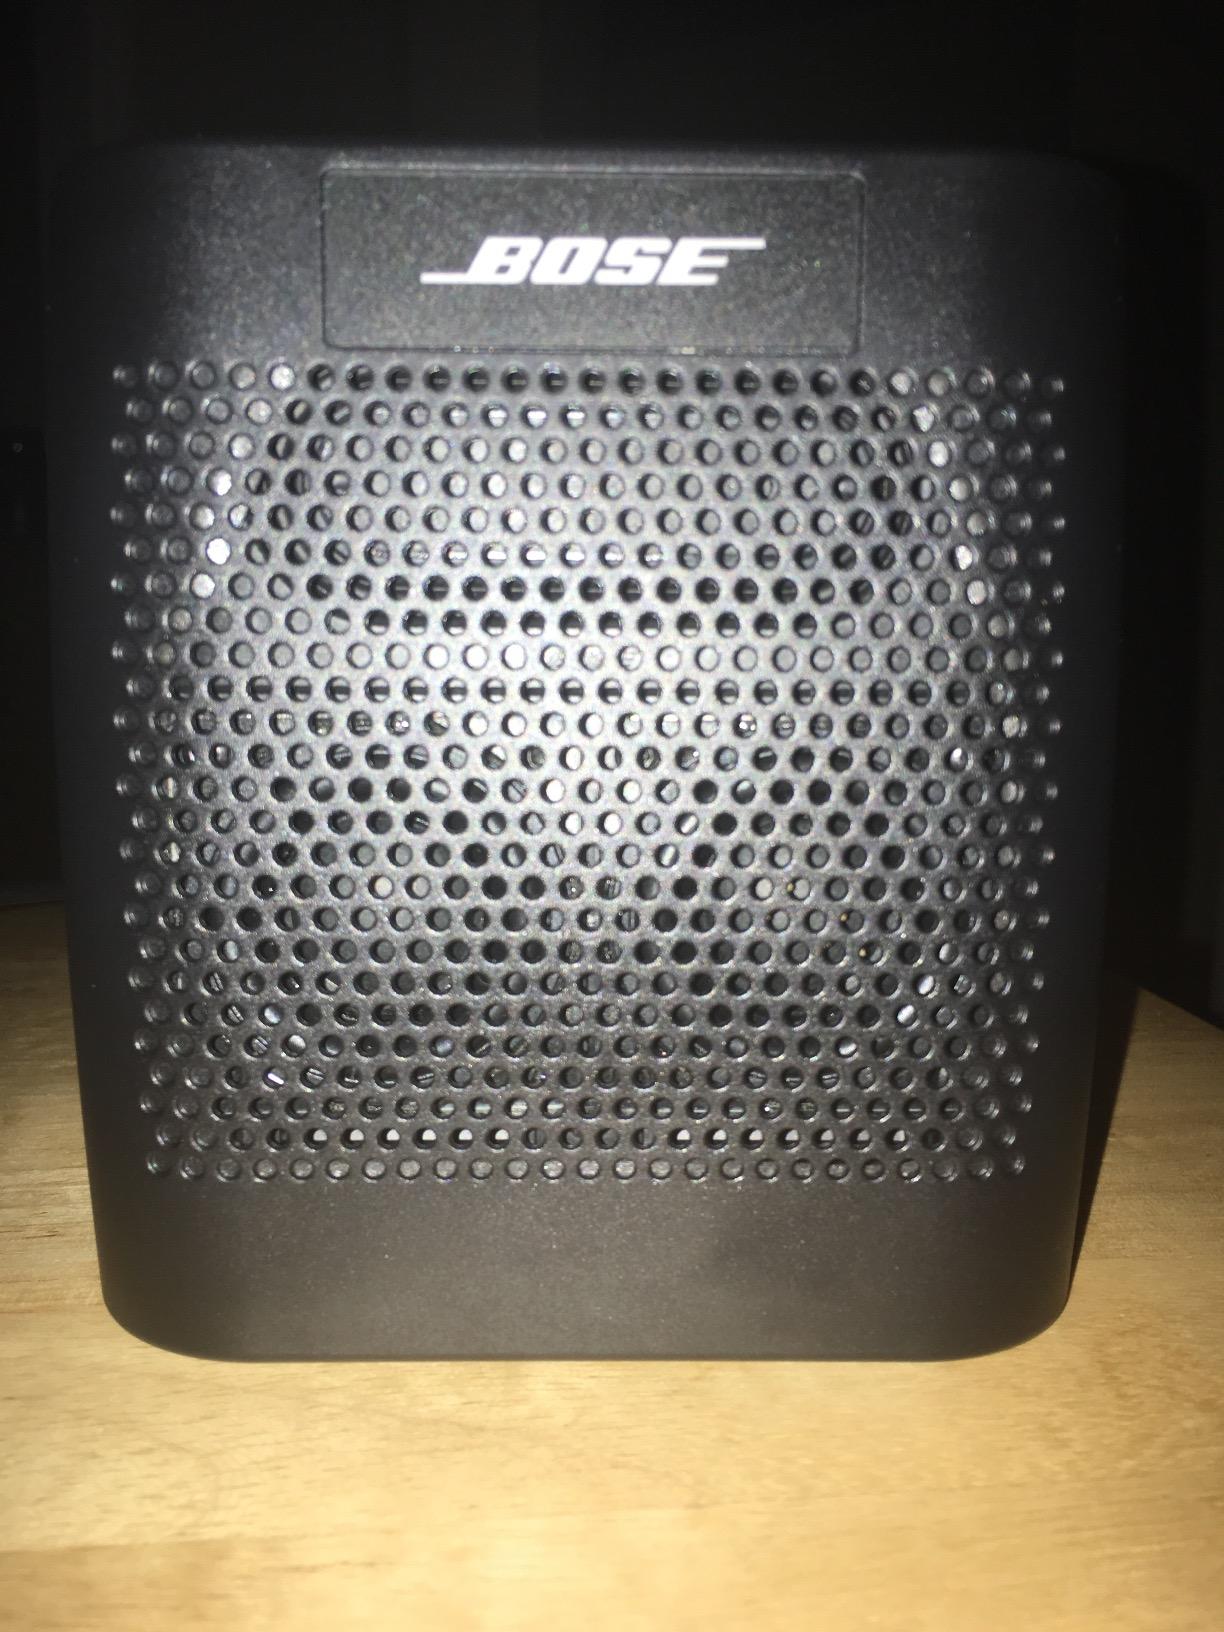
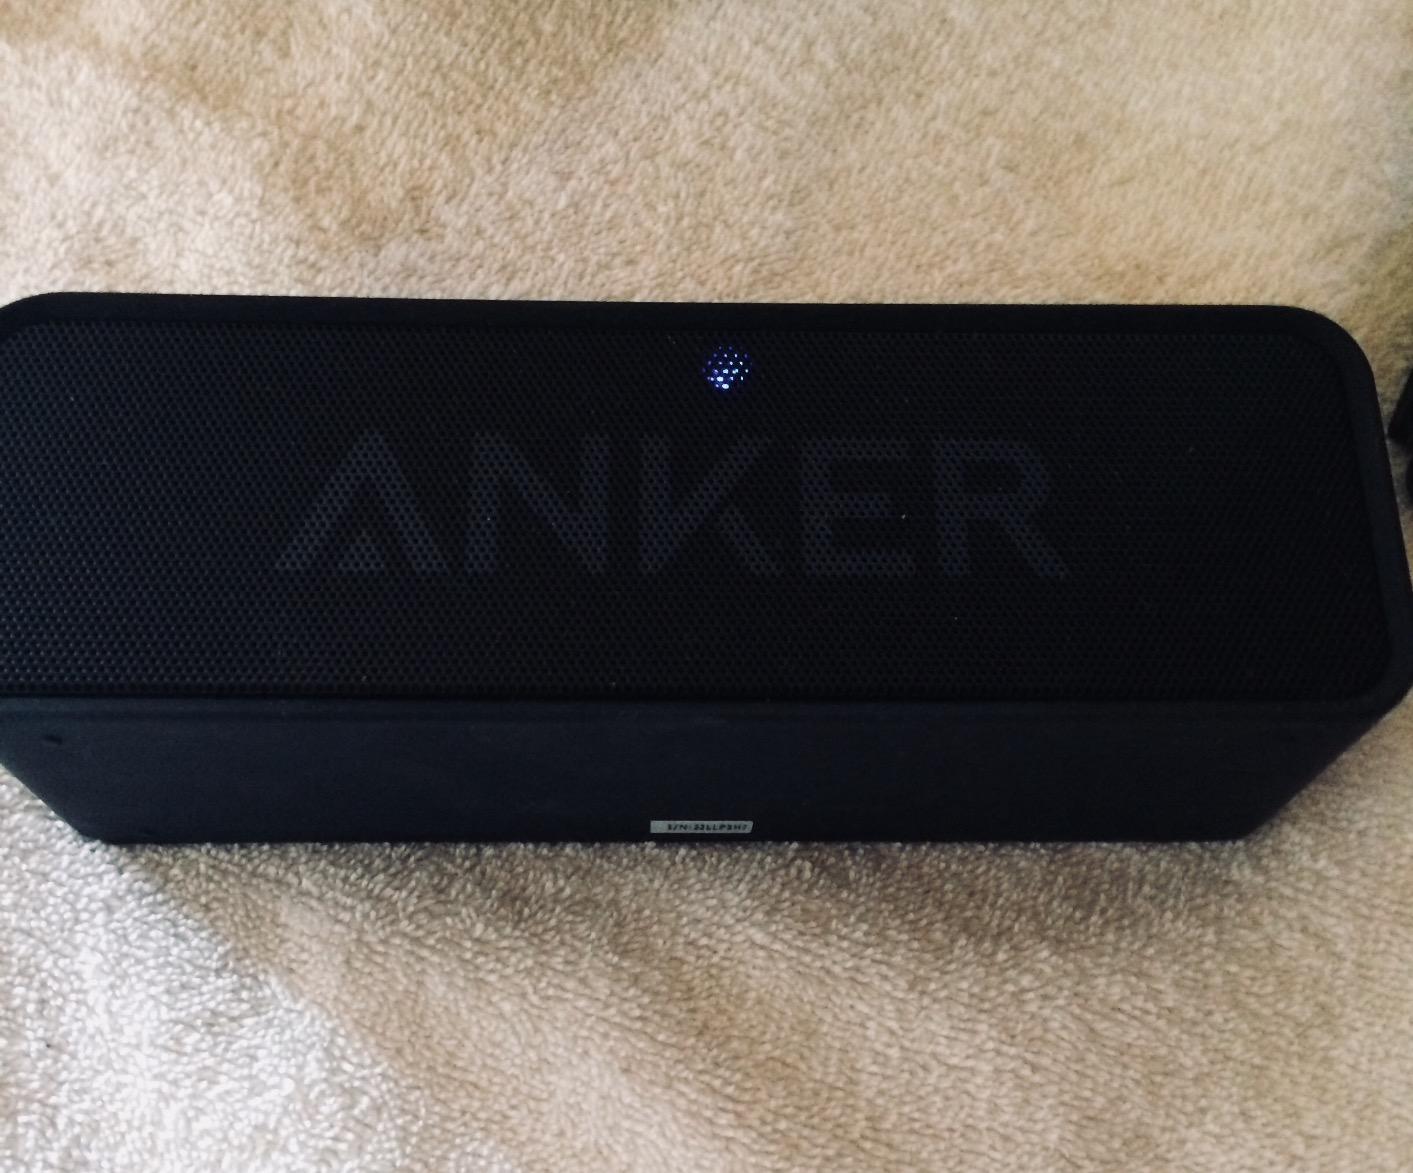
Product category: speaker
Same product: no